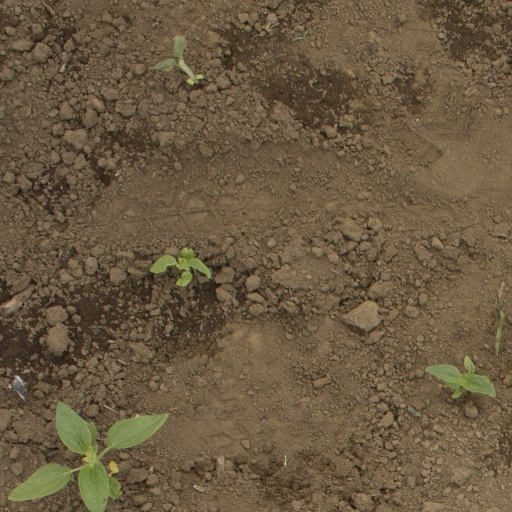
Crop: Jerusalem artichoke